Mini Andén

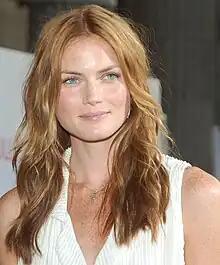
Andén at the June 2009 premiere for "The Proposal"

Susanna Clara Elisabeth "Mini" Andén (born 7 June 1978) is a Swedish model, actress, occasional host and producer.